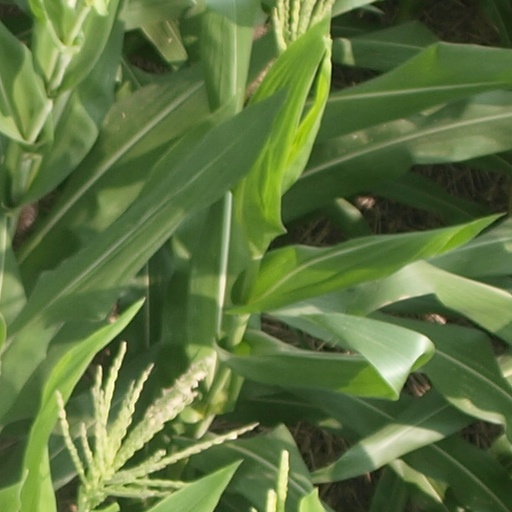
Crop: maize; corn